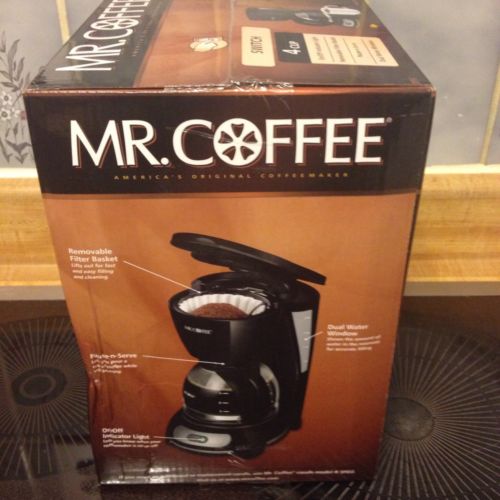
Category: coffee maker